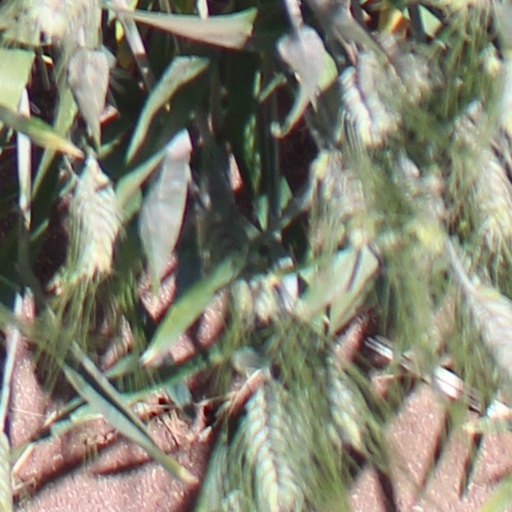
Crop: wheat